Tetyana Kozyrenko

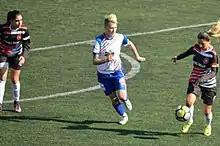
Tetyana Kozyrenko (mid) playing for Ataşehir Belediyespor in the 2017-18 Turkish Women's First Football League away match against Fatih Vatan Spor.

Kozyrenko began football playing at the age of 16 in the club WFC Lehenda Chernihiv in Chernihiv. She debuted in the 2012–13 season of the Ukrainian Women's League. After two years of appearing in 15 league matches and netting nine goals, she moved to Belarus joining Nadezhda in Mogilev, where she played in 17 games and scored six goals. She returned then to her former club in Ukraine after one season. Kozyrenko